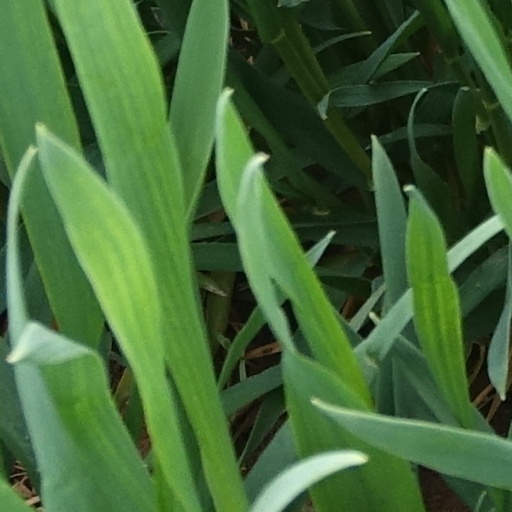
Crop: wheat